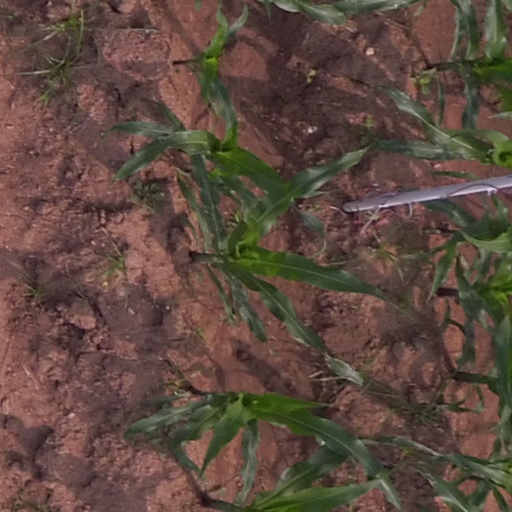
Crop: maize; corn